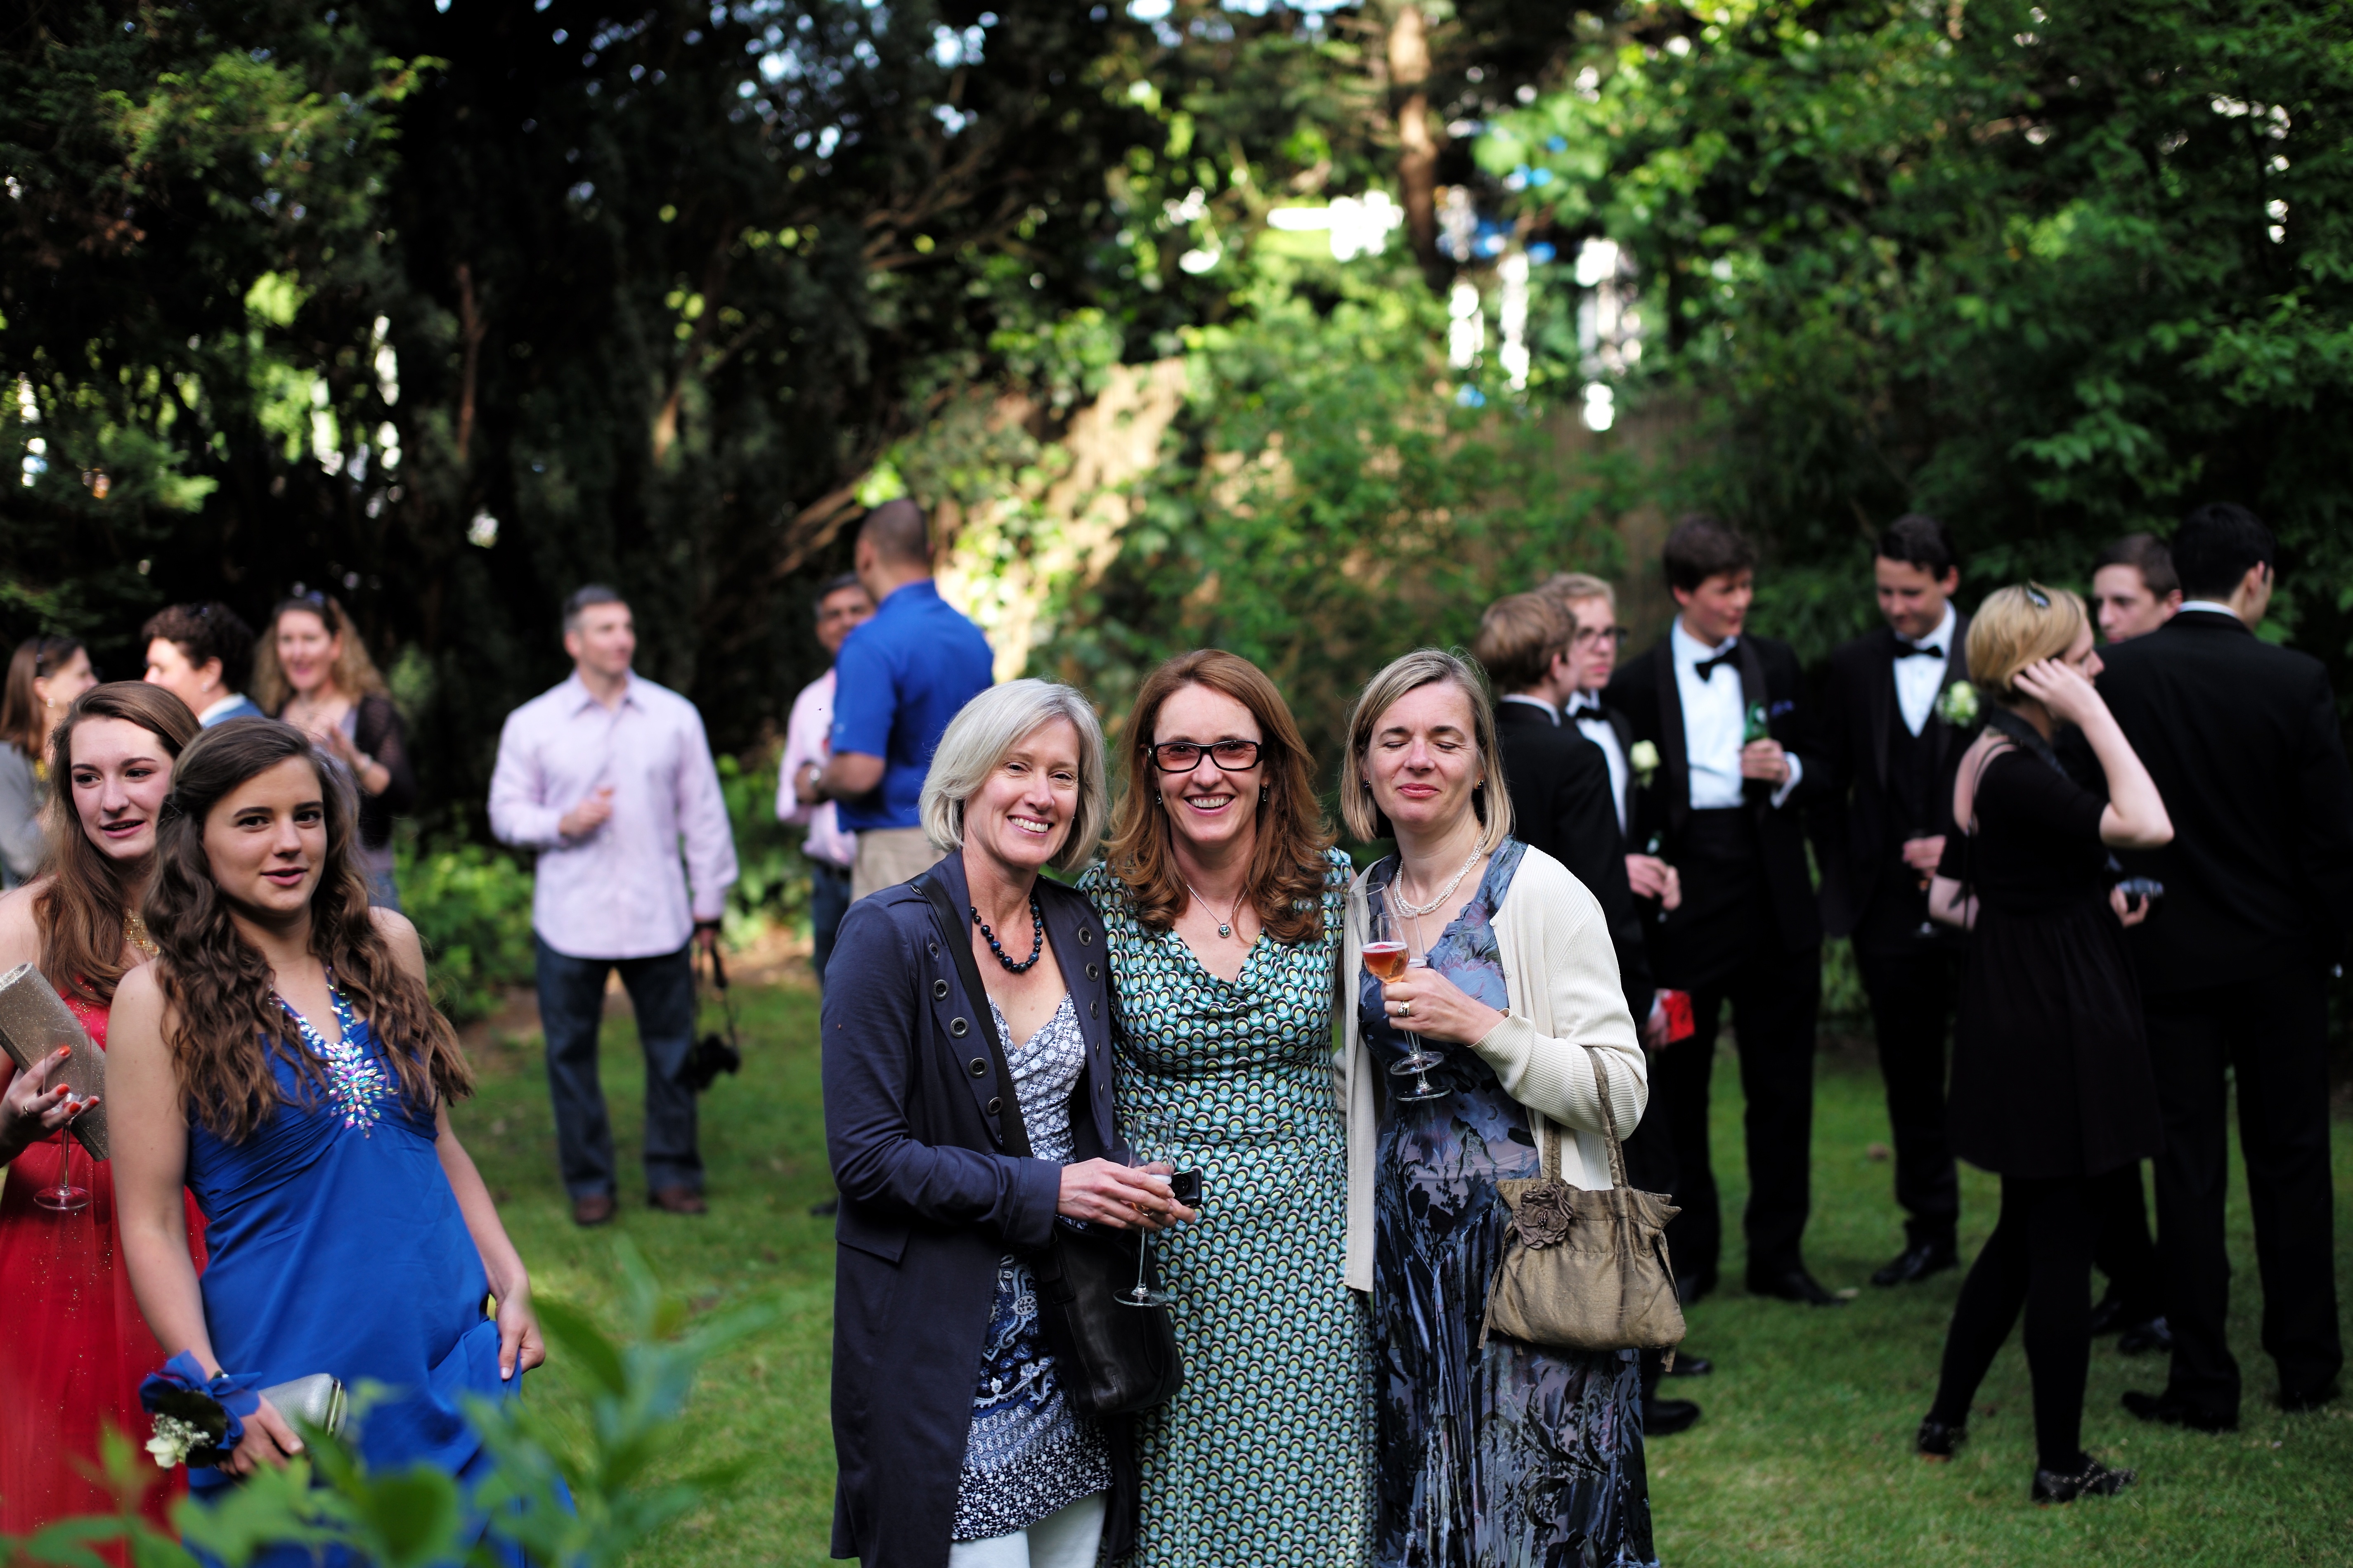
group, people, europe, portrait, spring, couple, garden, ash, wedding, 2014, ceremony, holland, netherlands, m, 50mm, f14, party, event, highschool, leica, 240, summilux, wassenaar, prom, typ